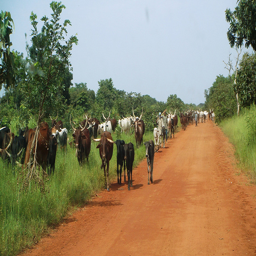
A group of long horned cattle is walking down a dusty road.
Many water buffalo are being herded down a dirt road.
There is a large herd of cattle walking down the dirt road.
A large herd of cows walks down a dirt road.
A herd of cows on side of dirt road next to trees.